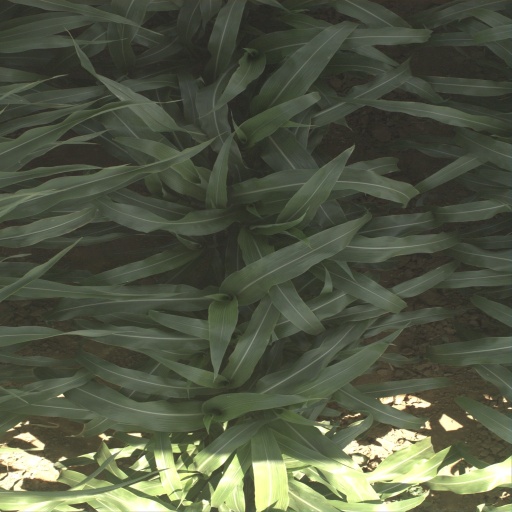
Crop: sorghum